Evagrius Scholasticus

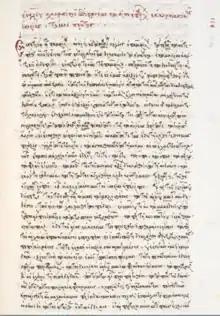
Evagrius Scholasticus," Historia ecclesiastica" (1524 copy; British Library Egerton MS 2626)

Evagrius's only surviving work, "Ecclesiastical History", addresses the history of the Eastern Roman Empire from the official beginning of the Nestorian controversy at the First Council of Ephesus in 431 to the time in which he was writing, 593. The book's contents focus mainly on religious matters, describing the events surrounding notable bishops and holy men.